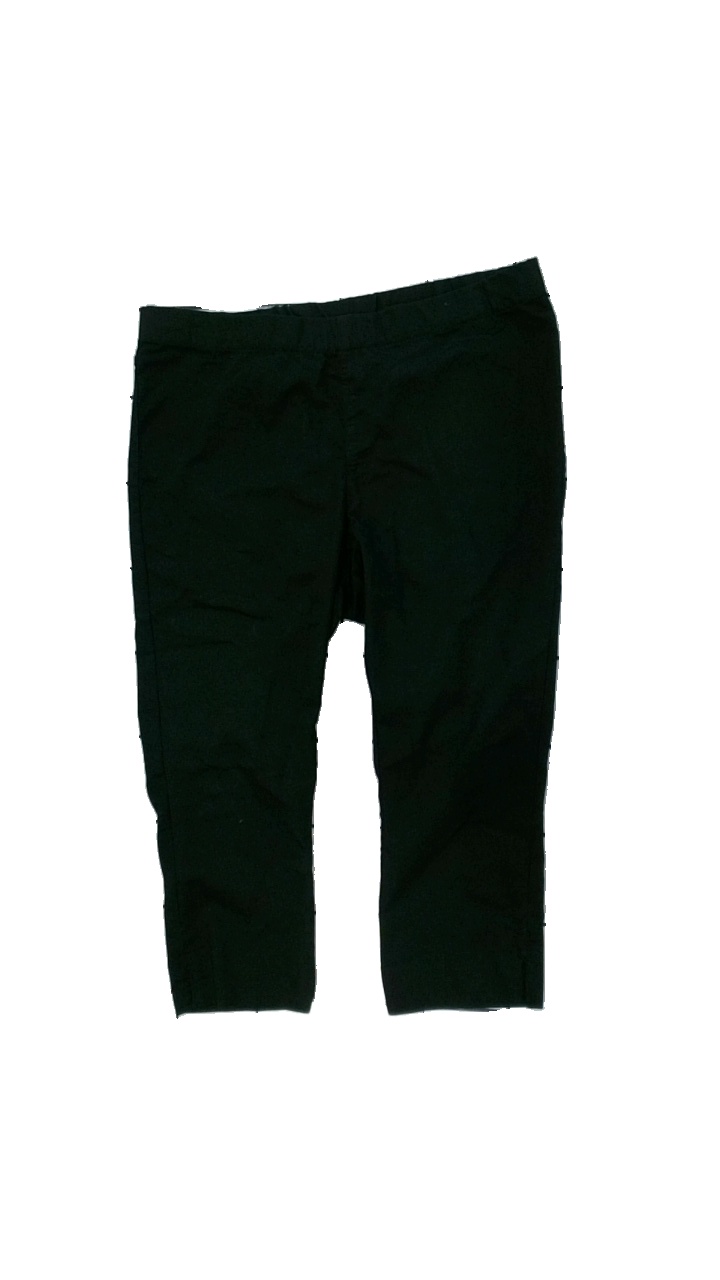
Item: Trousers (Ladies)
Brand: Mywear (ica)
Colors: Black
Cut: Regular
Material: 61% cotton, 37% polyester, 2% elastane
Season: All
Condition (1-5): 5
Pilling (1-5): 5
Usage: Reuse
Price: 100-150